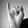
ASL letter: I